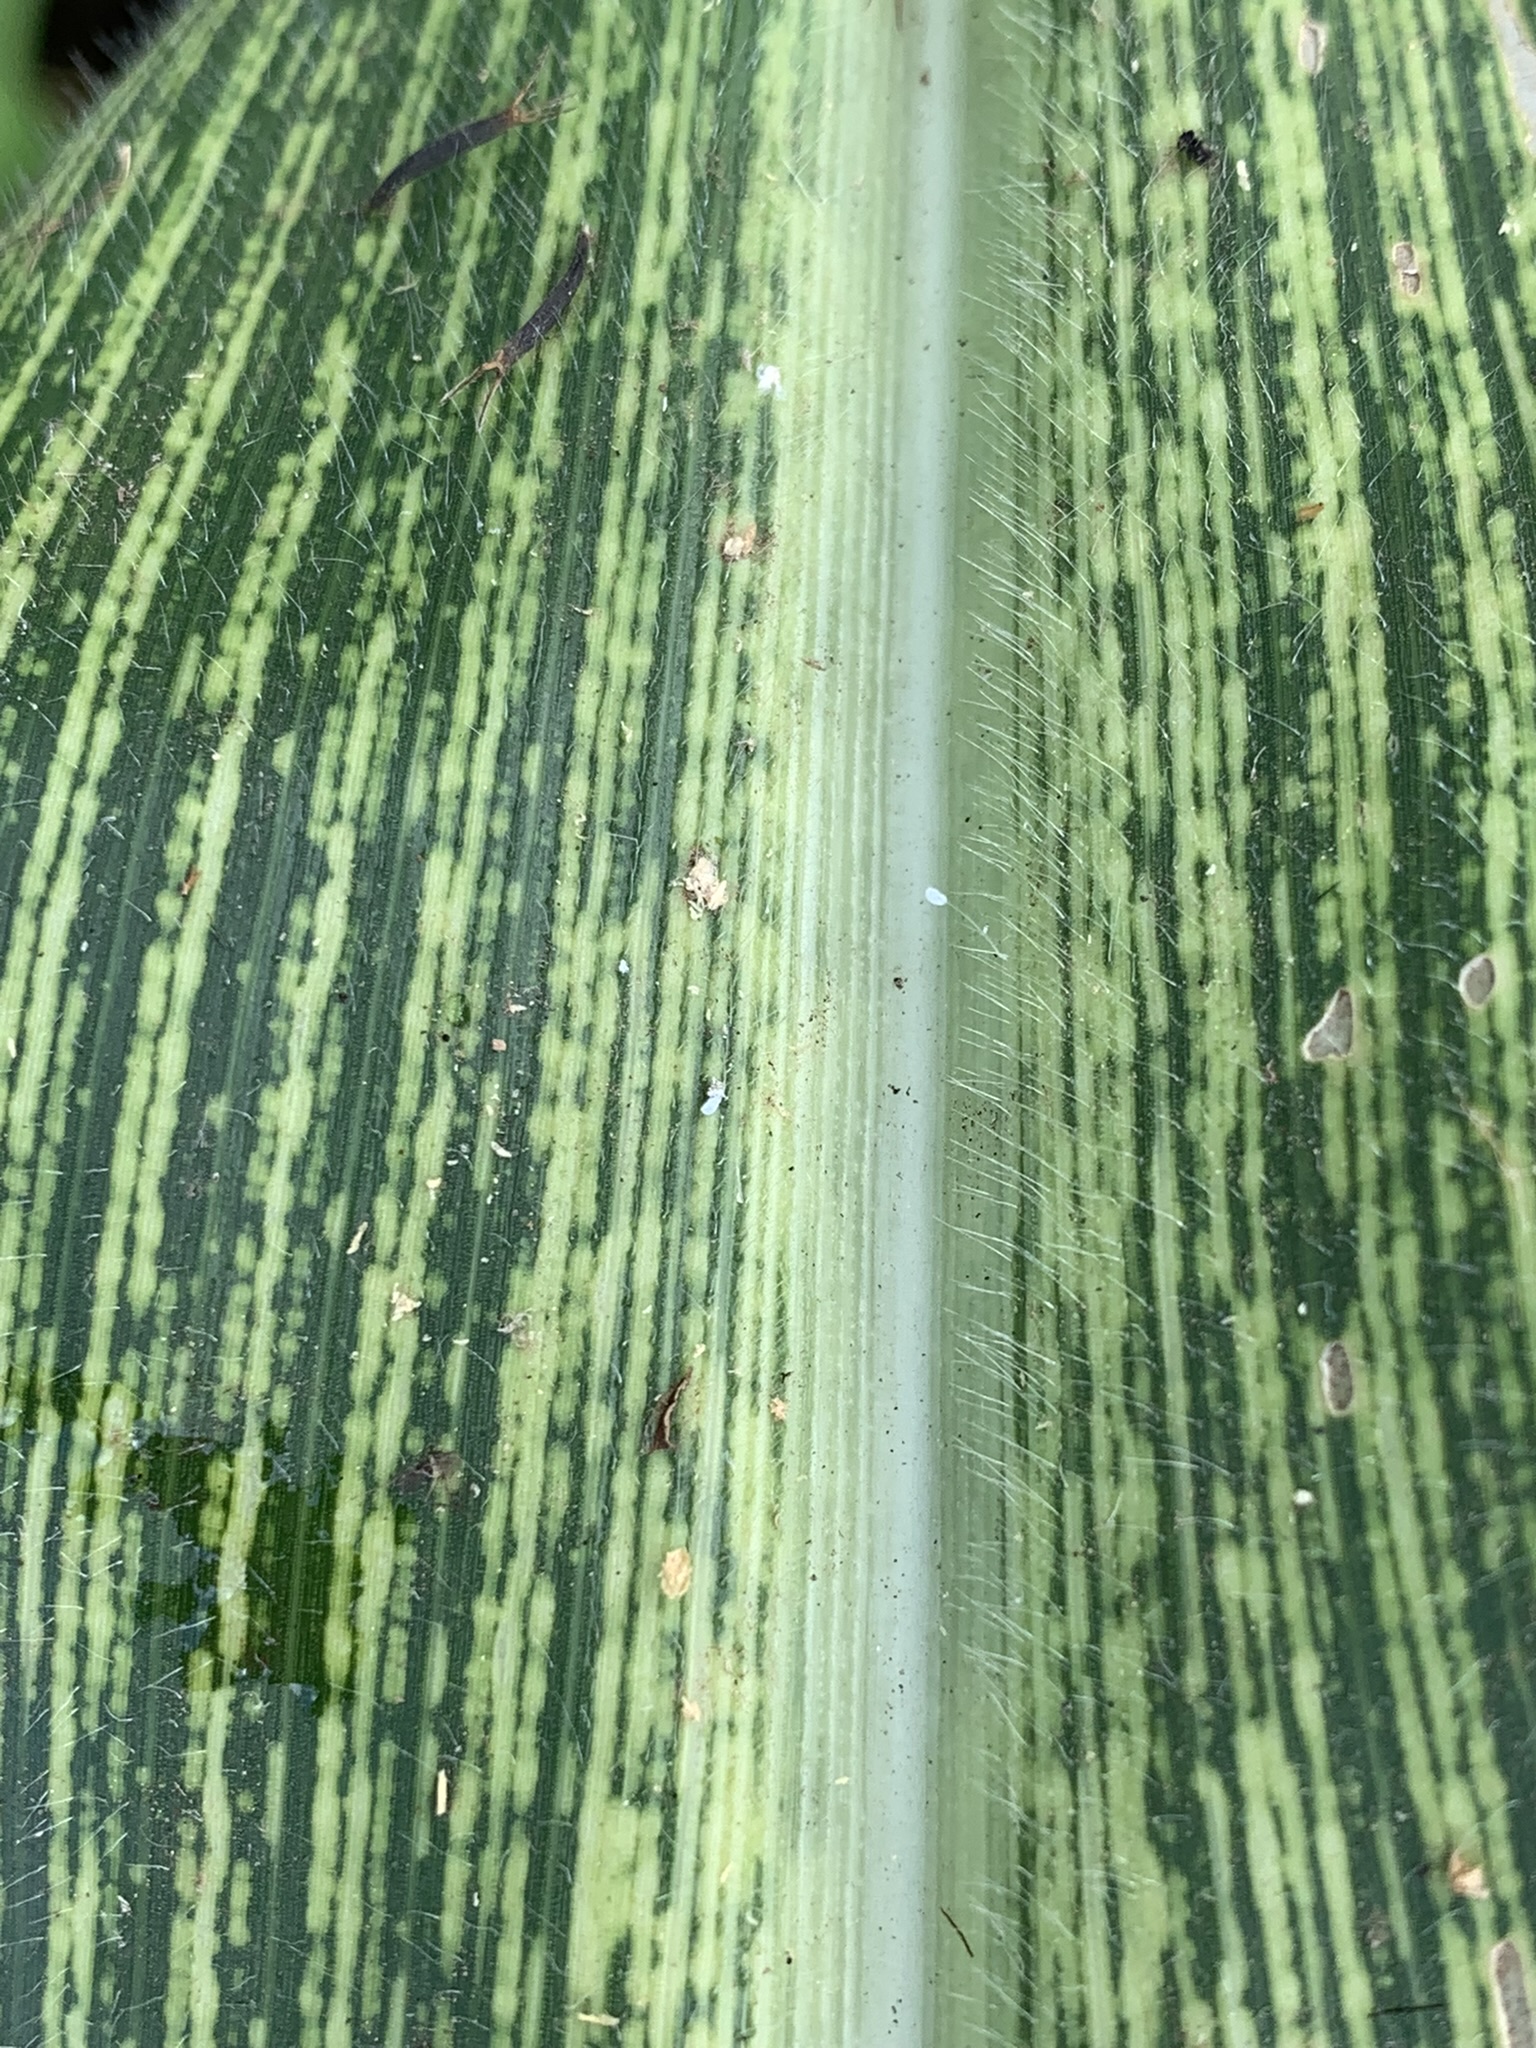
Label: MSV